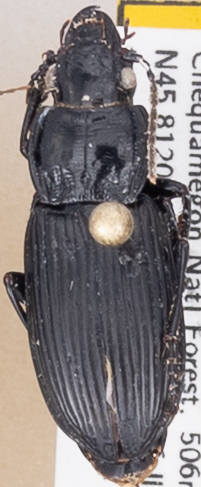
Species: Pterostichus melanarius melanarius
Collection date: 2021-07-27
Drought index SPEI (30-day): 0.312
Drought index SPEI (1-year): -0.128
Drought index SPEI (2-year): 1.13